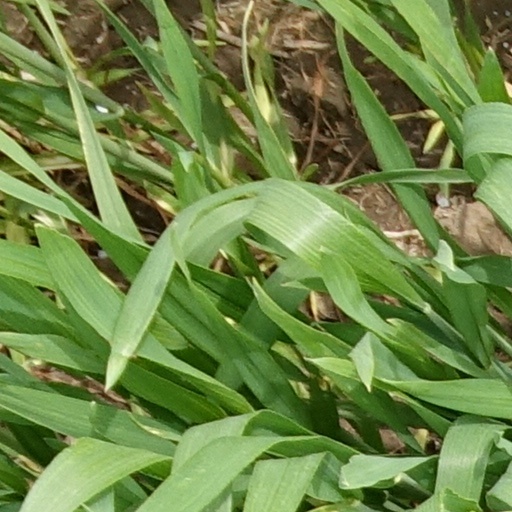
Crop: wheat